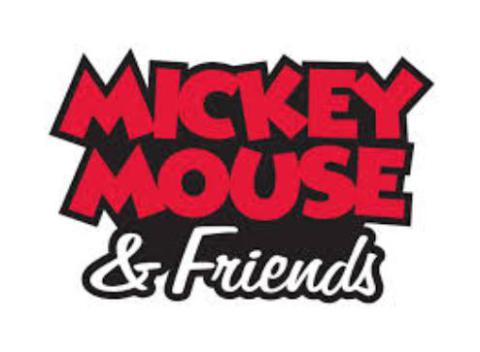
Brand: mickey mouse
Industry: Leisure